Geology of the Lake District

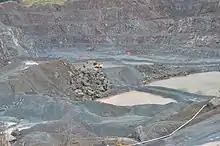
Ghyll Scaur quarry, the only source of very high specification aggregate in England

Most of the Ordovician and Devonian granitic bodies in the Lake District have been quarried to some extent. Parts of the Eskdale granitic body has been worked for building stone, as seen in Muncaster Castle. The church of St James in Buttermere was partly constructed from rock taken from the Eskdale intrusion. The microgranite at Threlkeld was used in the Roman Catholic Our Lady of the Lakes and St Charles Church in Keswick. The Shap Granite has been quarried since the 19th century and still remains active, producing small amounts of ornamental stone.